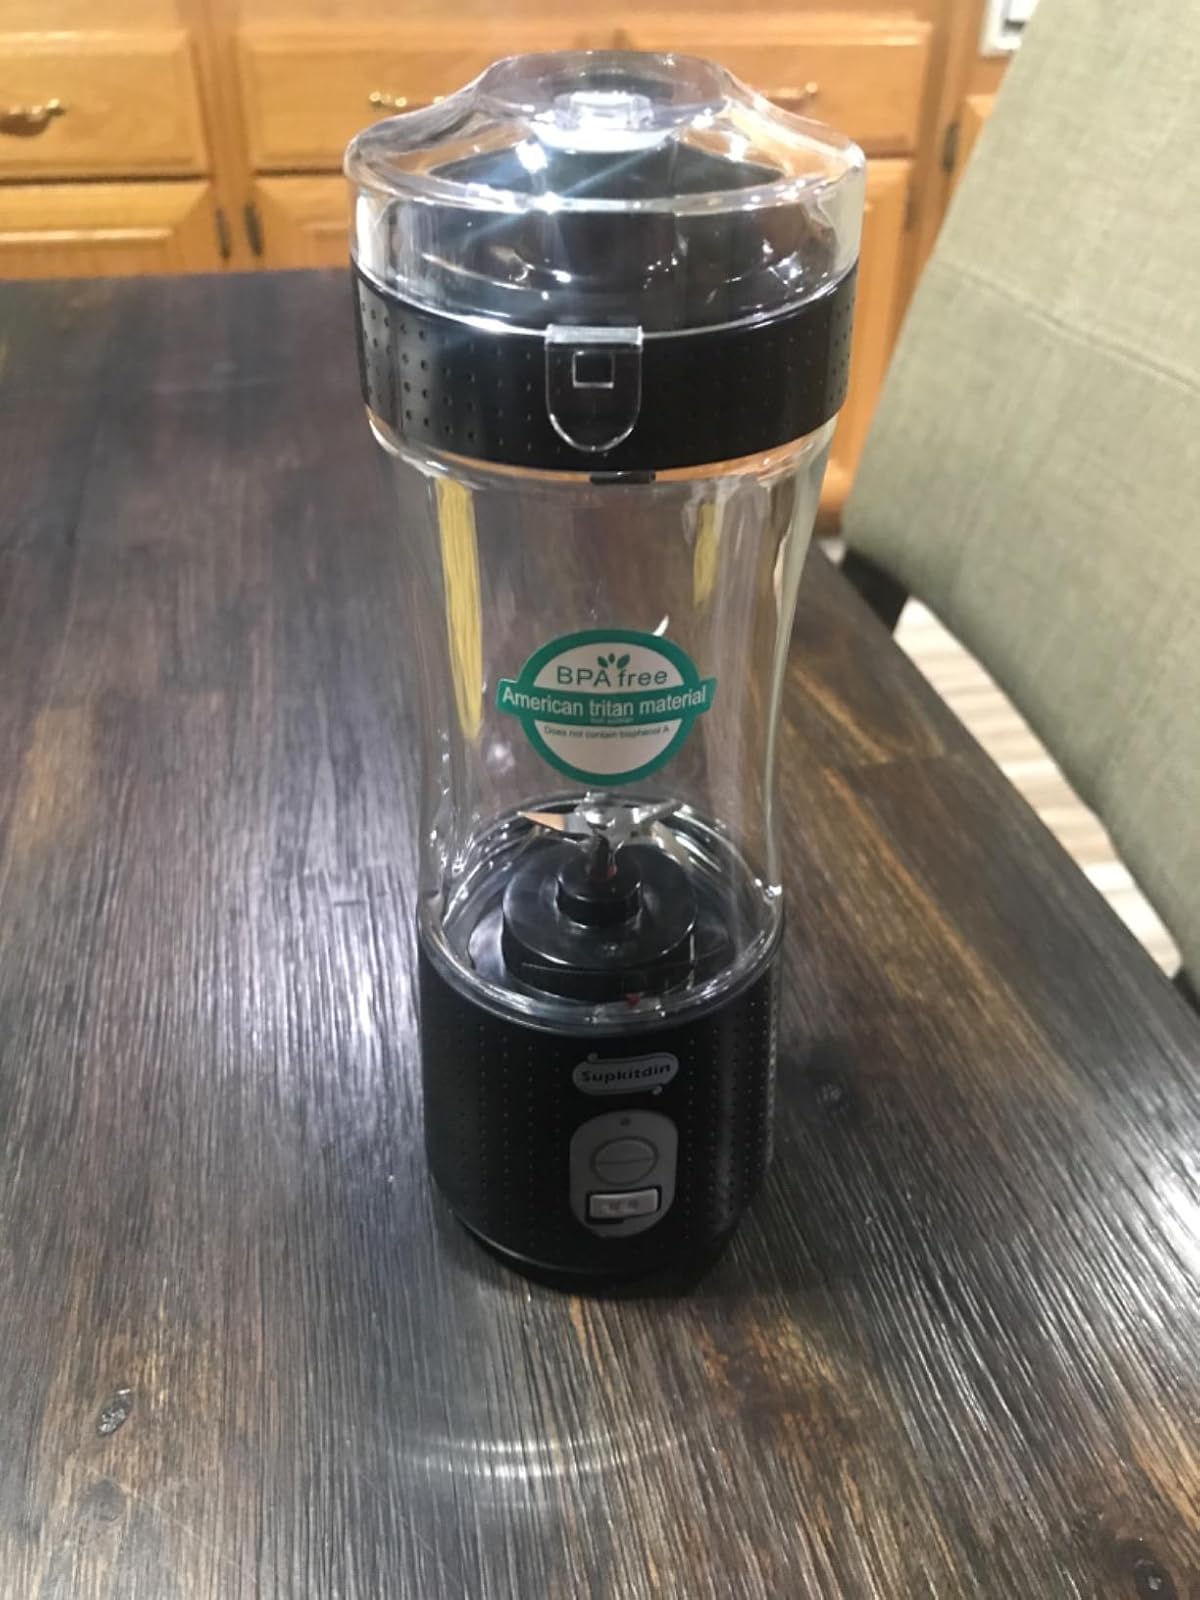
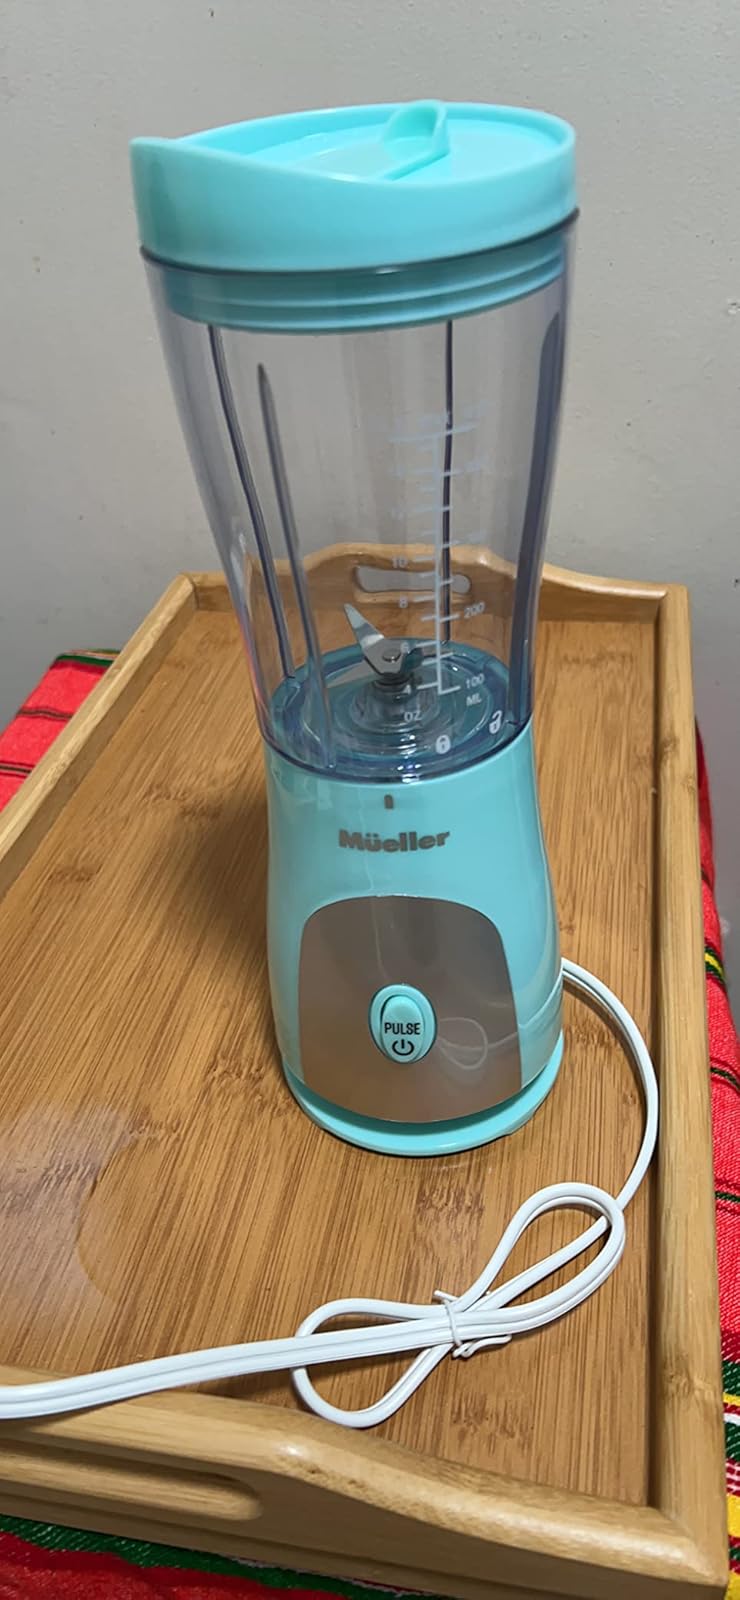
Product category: items_blender
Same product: no